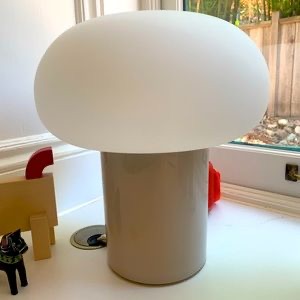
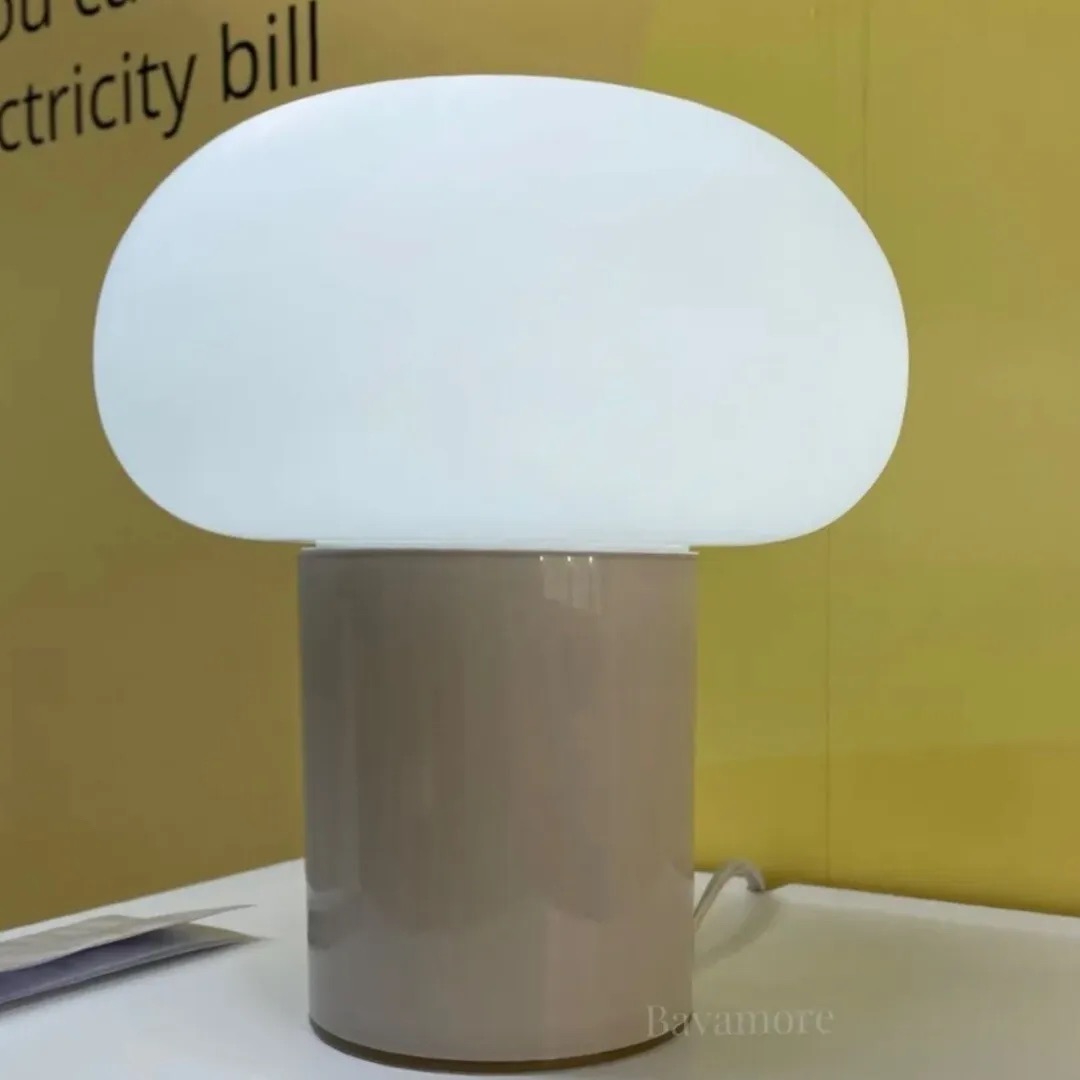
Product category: misc
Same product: yes